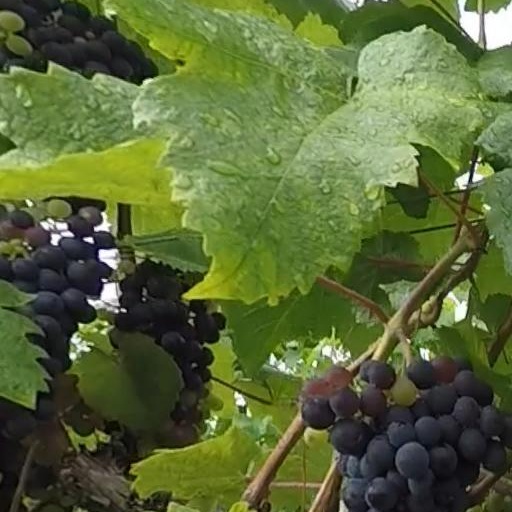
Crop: grape